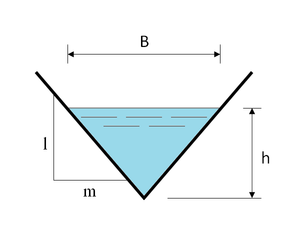
Le diamètre hydraulique et le rayon hydraulique sont communément utilisés pour le calcul des écoulements dans un tube, une conduite hydraulique ou un canal. En utilisant ce diamètre particulier, on peut faire des calculs similaires à ceux d'un tube circulaire. Ces deux grandeurs sont homogènes à une longueur.